Joseon Tongsinsa

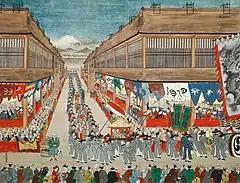
"Chōsen_Tsūshin-shi_Raichō-zu(朝鮮通信使來朝圖)" by , c. 1748,a 'Chōsen-jin Uki-e(朝鮮人浮絵)' that depicts a Joseon diplomatic procession through the streets of Edo in 1748.Kobe City Museum

The Joseon Tongsinsa were goodwill missions sent intermittently, at the request of the resident Japanese authority, by Joseon dynasty Korea to Japan. The Korean noun identifies a specific type of diplomatic delegation and its chief envoys. From the Joseon diplomatic perspective, the formal description of a mission as a "tongsinsa" signified that relations were largely "normalized," as opposed to missions that were not called "tongsinsa".